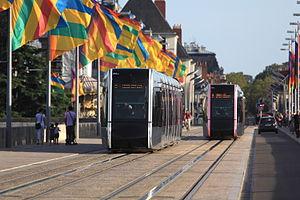
Tours est une ville de l'Ouest de la France, sur les rives de la Loire et du Cher, dans le département d'Indre-et-Loire, dont elle est le chef-lieu. La commune est le chef-lieu de la métropole Tours Val de Loire et constitutive, avec son intercommunalité, de l’une des 22 métropoles françaises officielles.
La liste des réseaux de tramways de France recense les réseaux anciens et actuels.
Le tramway de Tours fait référence aux réseaux de tramway de l'agglomération de Tours, en Indre-et-Loire, dans la région française Centre-Val de Loire, en place à différentes époques :